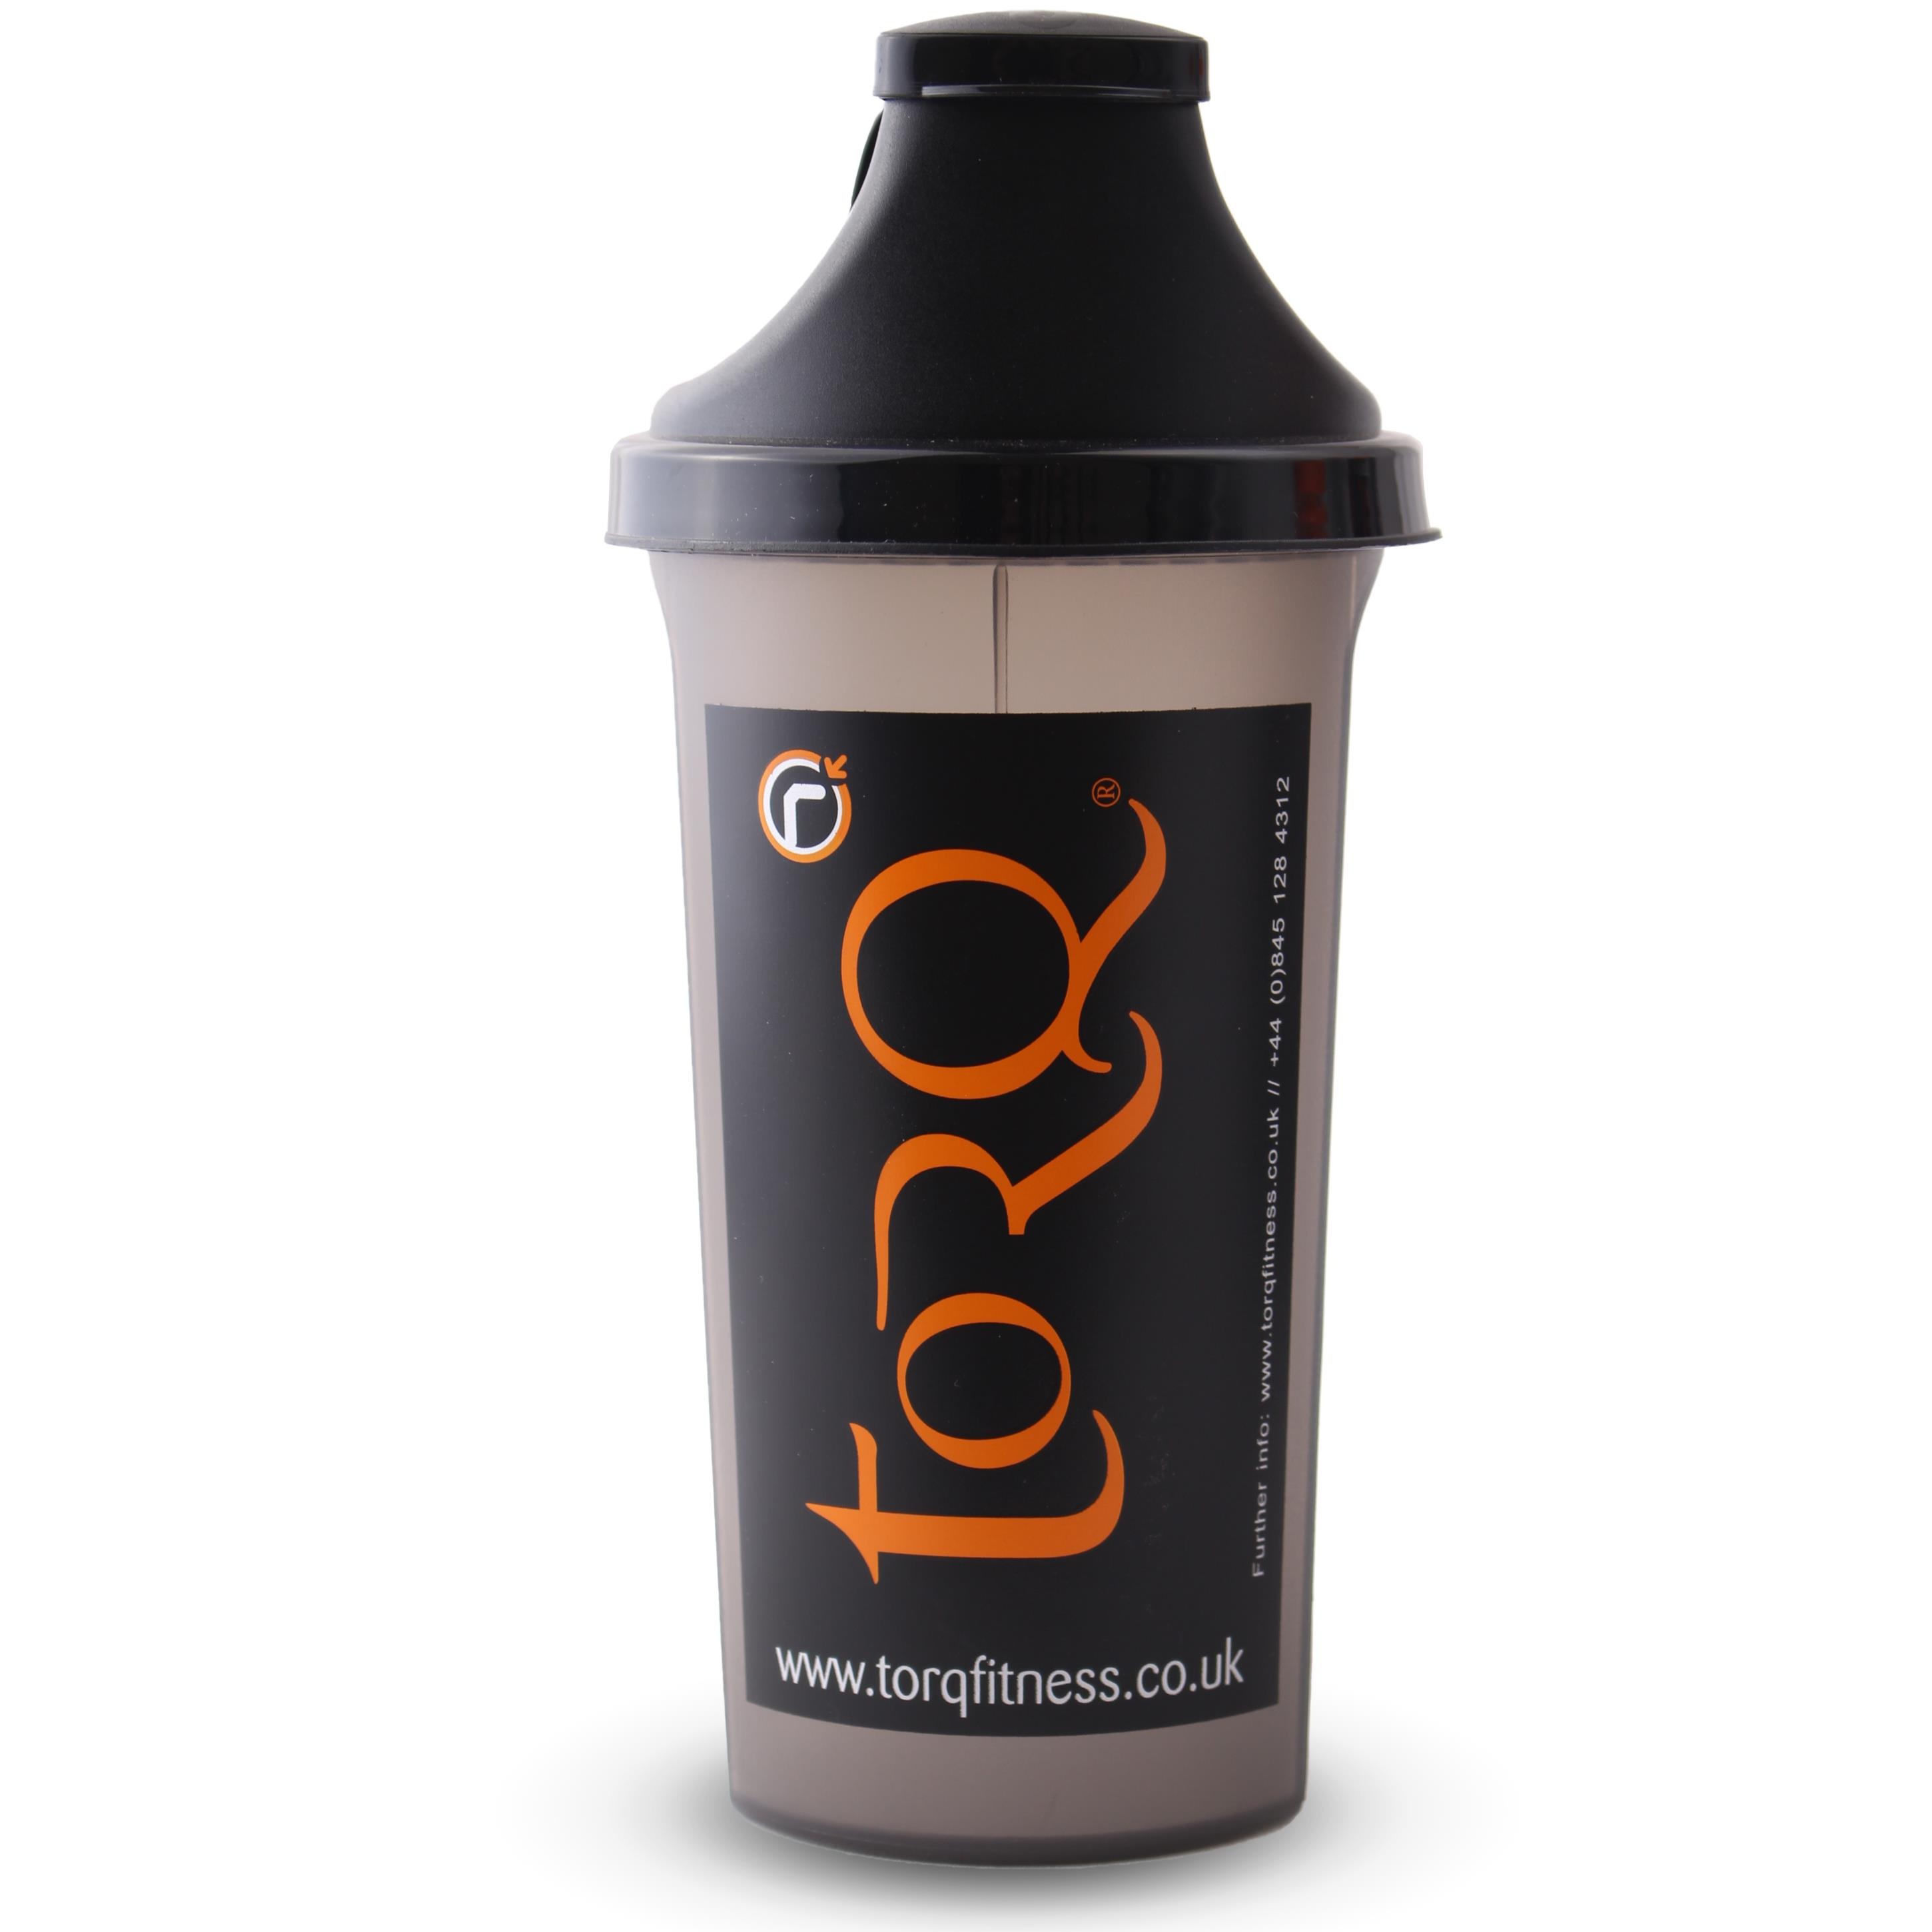
TORQ DRINKS SHAKER
TORQ DRINKS SHAKER TORQ: Essential for mixing your TORQ Recovery drink, the TORQ Shaker aerates and mixes your Recovery or Recovery Plus powder effortlessly into a delightful, lump-free smoothie.
Brand: TORQ
Category: Sporting Goods > Fitness & General Exercise Equipment > Cardio > Cardio Machine Accessories & Parts > Exercise Bike Accessories & Parts > Exercise Bike Bottle Holders